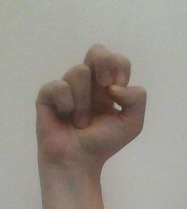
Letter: gaaf